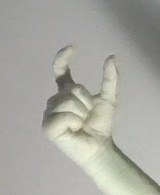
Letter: nun